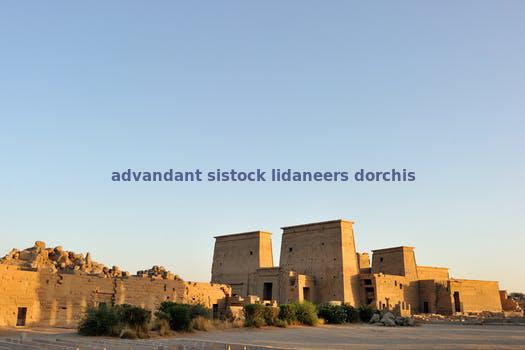
Label: Watermark